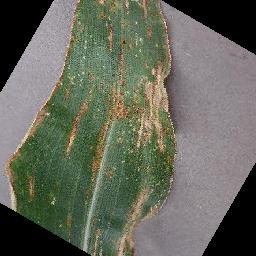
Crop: corn
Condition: (maize)_cercospora_spot_gray_spot